Mission Park, Santa Barbara

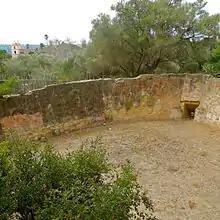
View of the Upper Reservoir and penstock leading to the Grist Mill below, 2015

The garden is often utilized for wedding ceremonies in two locations; the open grassy section along its western side (which accommodates up to 200 people), or at a smaller area on the northern end of the garden along Plaza del Rubio Street (which accommodates up to 50 people).